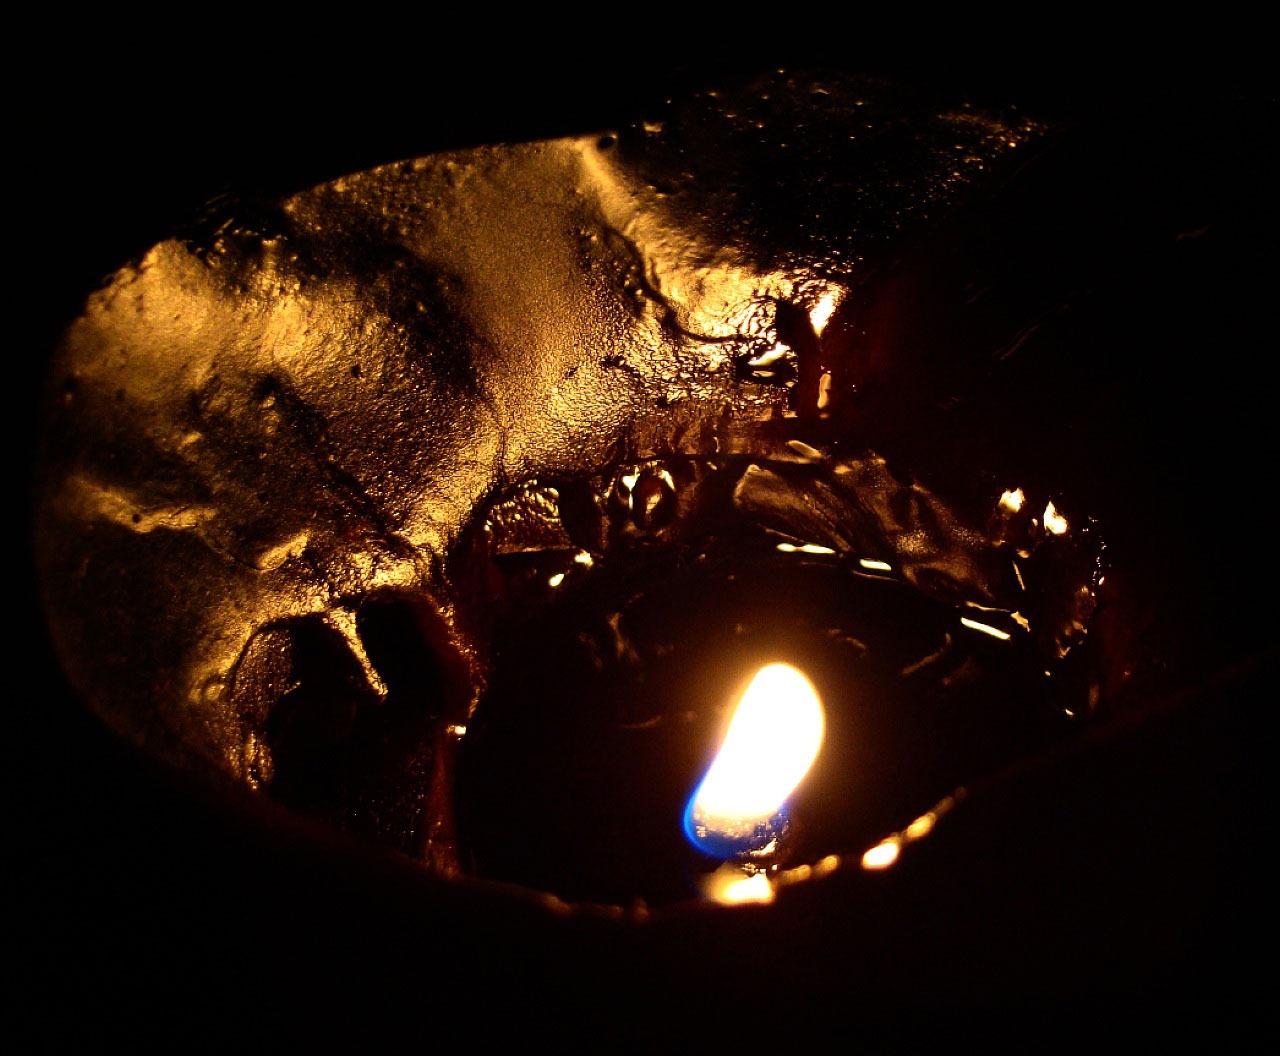
light, night, dark, flame, fire, darkness, candle, lighting, burning, candlelight, wax